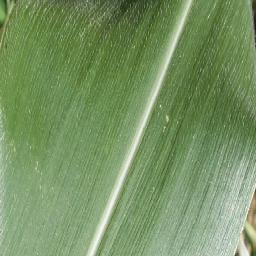
Label: Corn___healthy